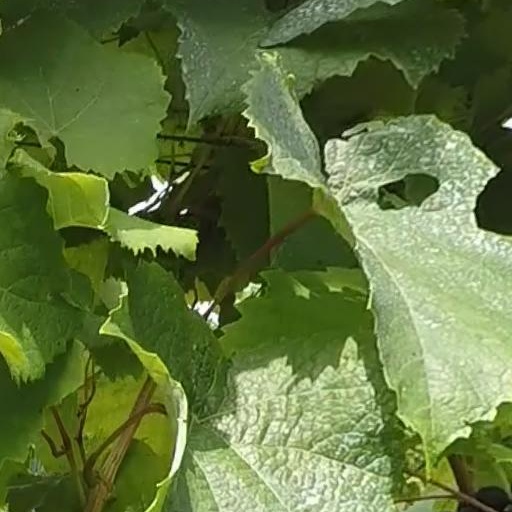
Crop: grape